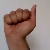
The image shows a hand gesture representing the letter 'A' in Indian Sign Language.